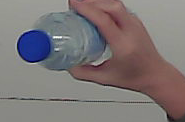
Product: nestle_water